1 Chor 2 Mastikhor

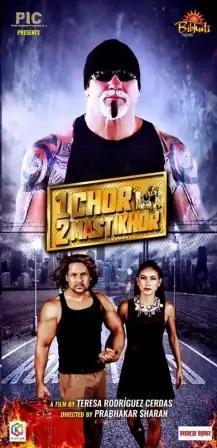
Movie Poster

1 Chor 2 Mastikhor, is a 2017 comedy-drama film directed by Prabhakar Sharan and produced under the banner of Pacific Investment Corporation.